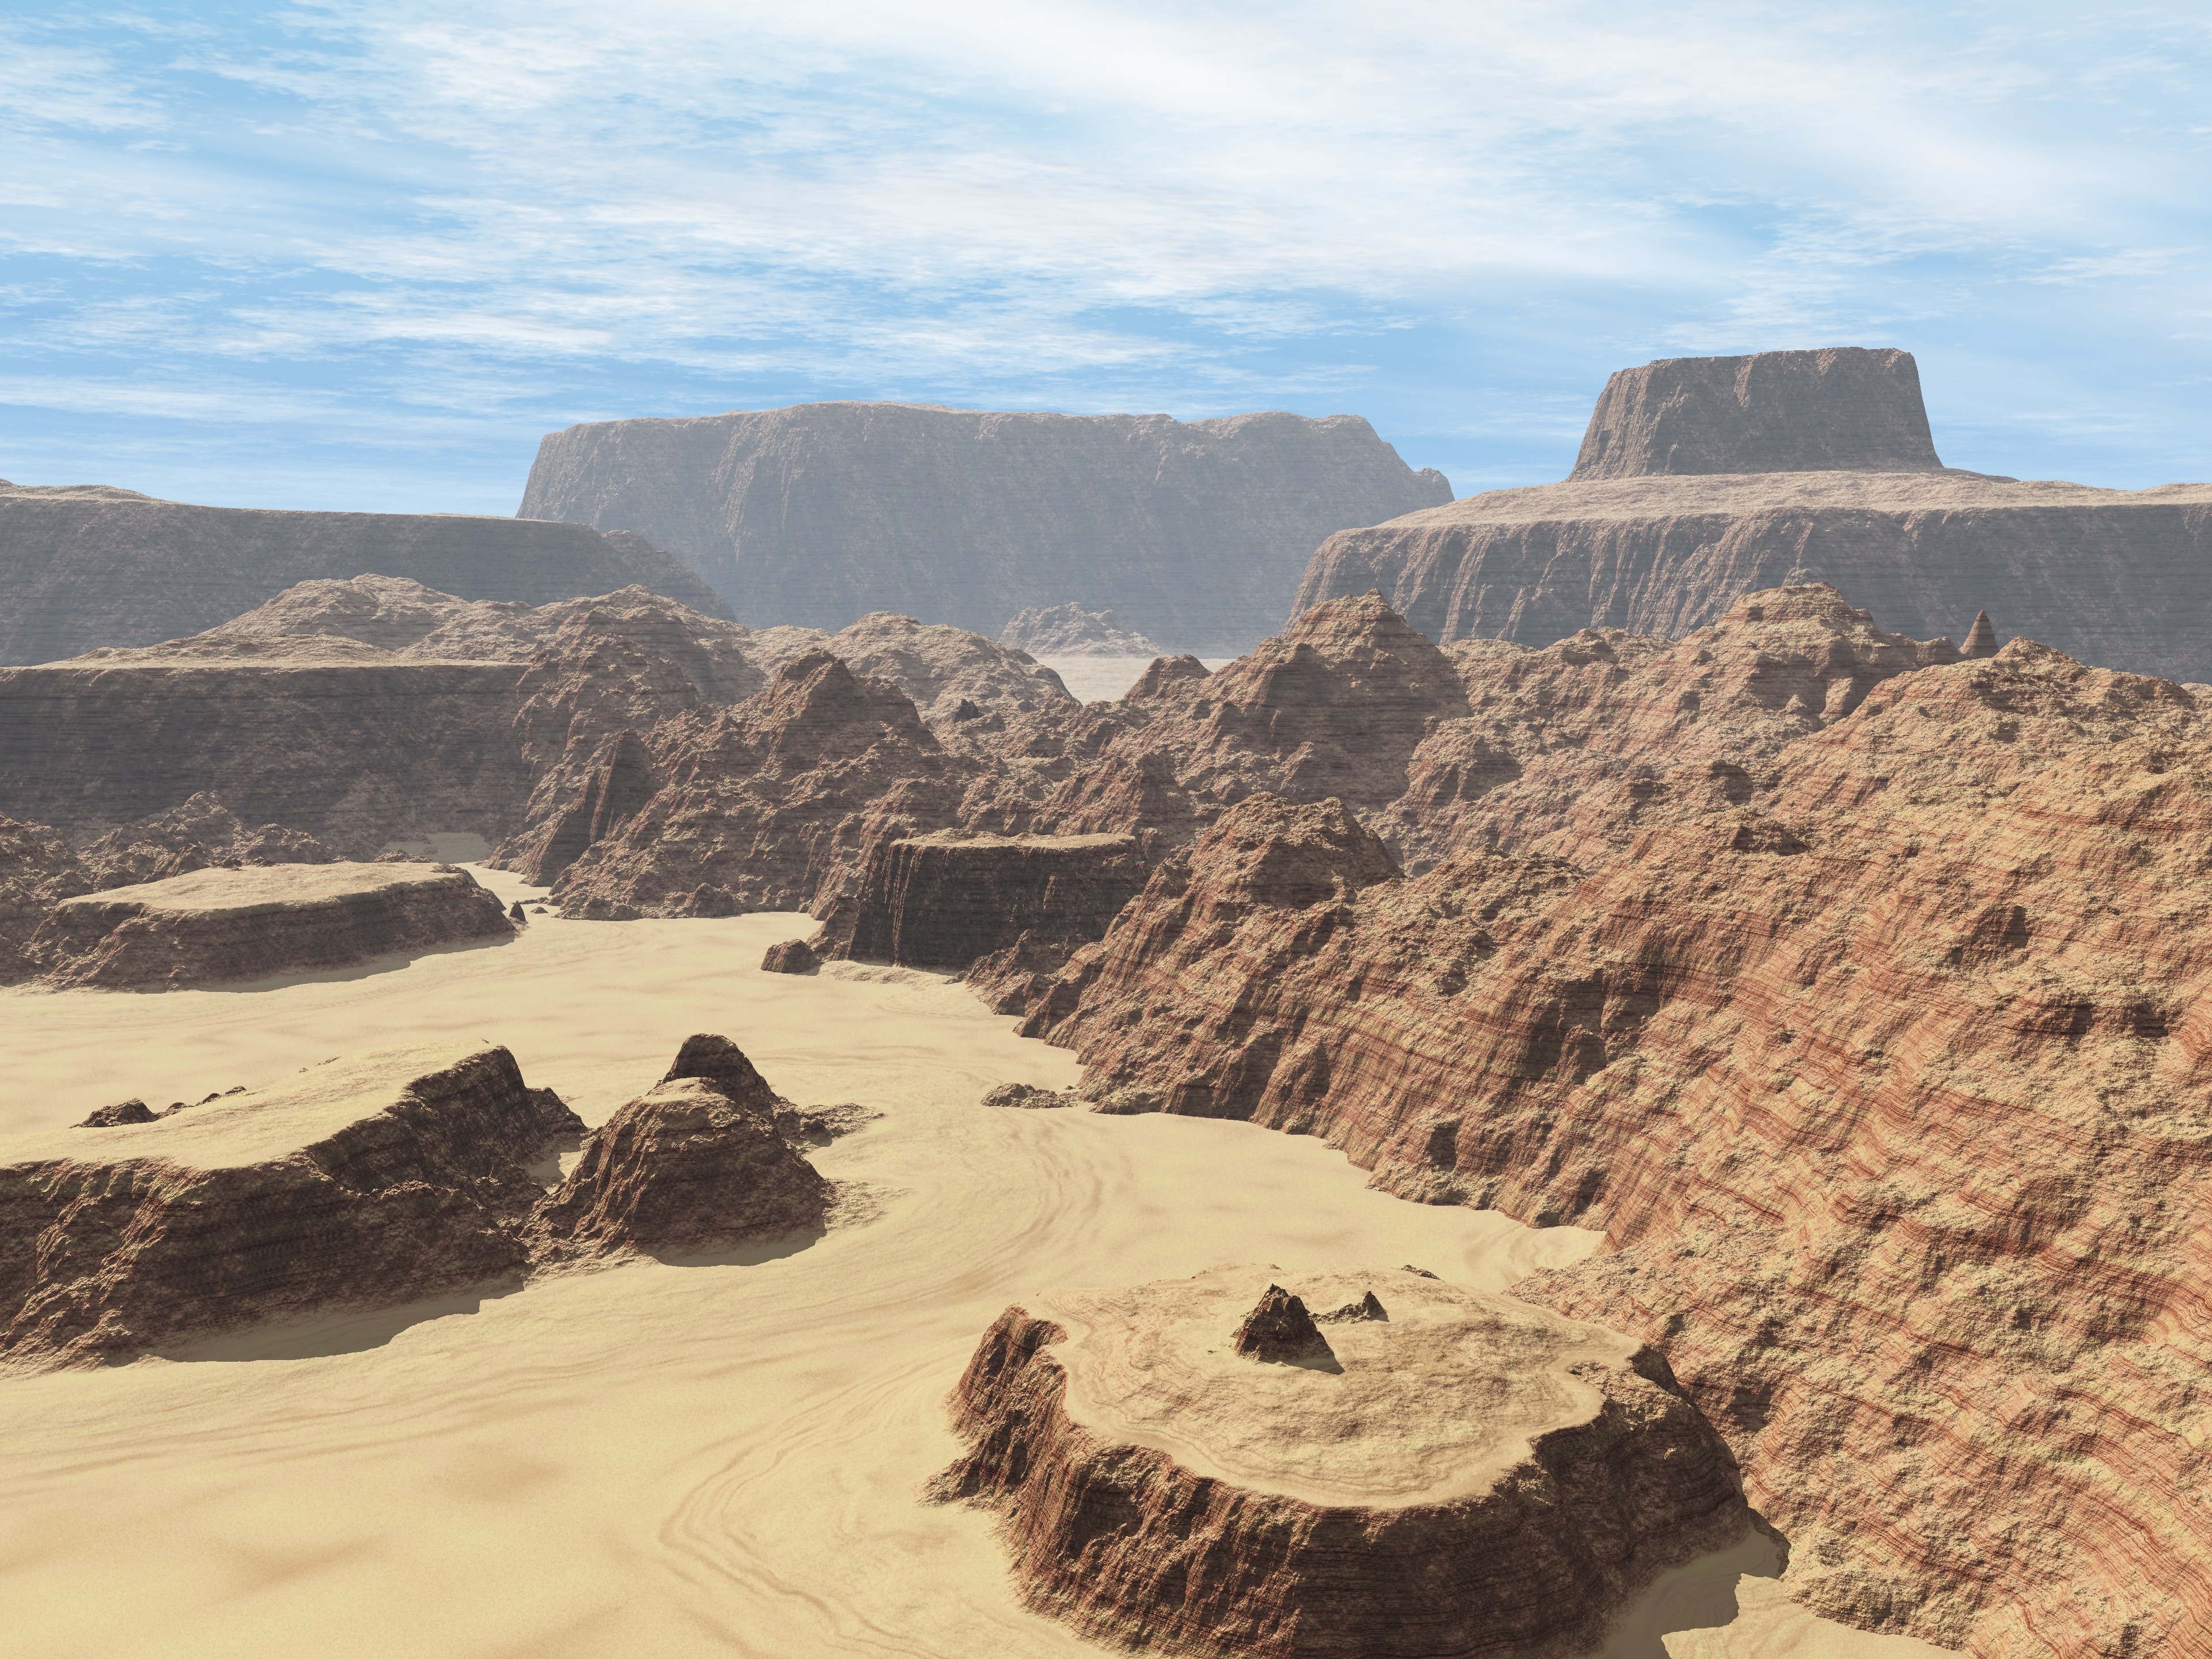
landscape, sand, rock, mountain, desert, valley, formation, cliff, terrain, outside, geology, badlands, hot, plateau, wadi, butte, death valley, landform, dune ridge, natural environment, geographical feature